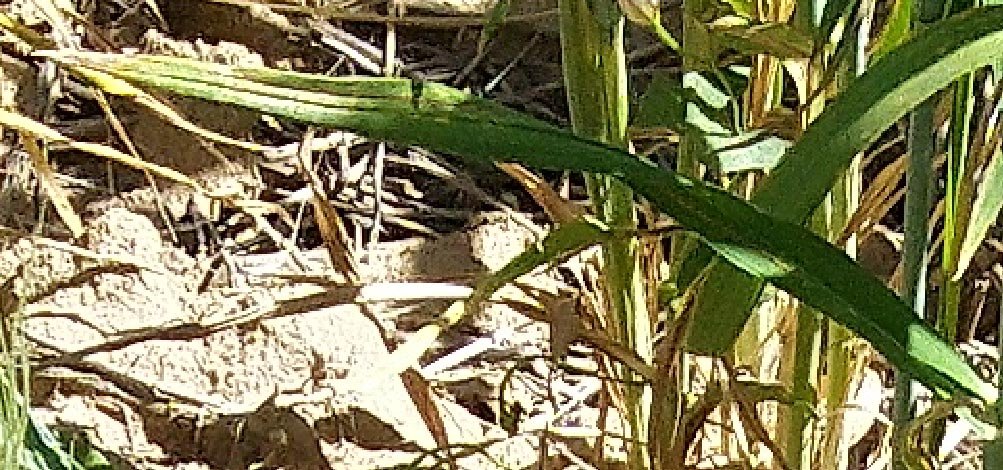
Label: Wheat___Healthy